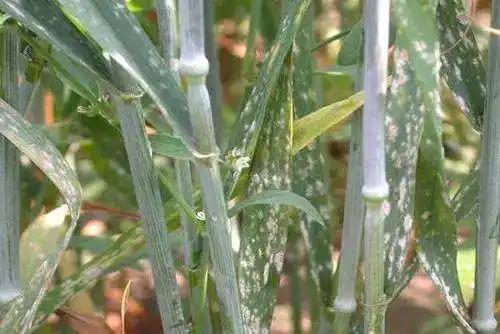
Plant: Wheat
Disease: wheat powdery mildew